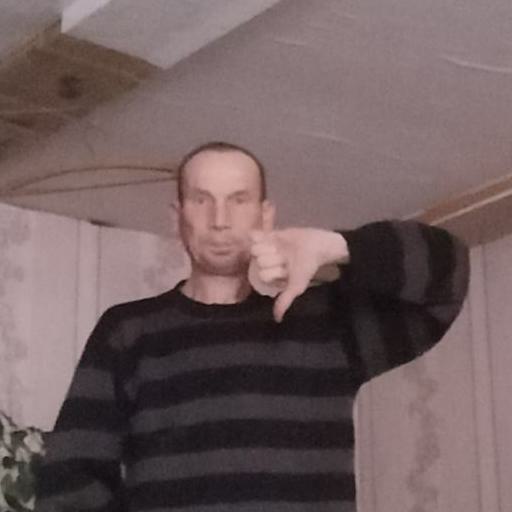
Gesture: dislike